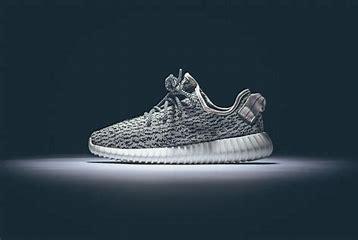
Brand: Adidas
Model: Yeezy